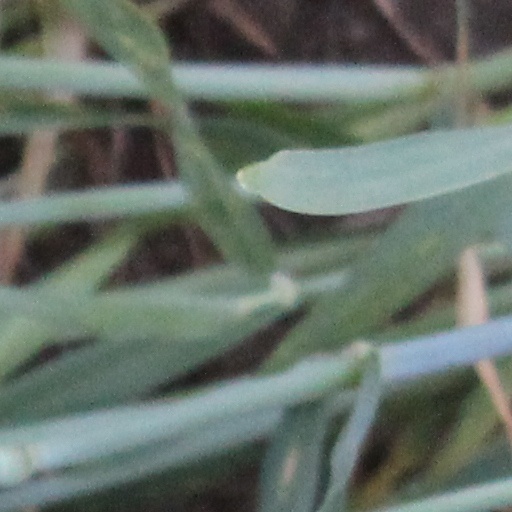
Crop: wheat